María Cotiello

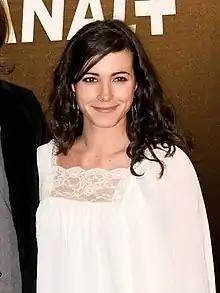
(2010)

María Cotiello Pérez (born 21 November 1982) is a Spanish actress. She is also a visible campaigner for the officialization of the asturian language in Asturias.